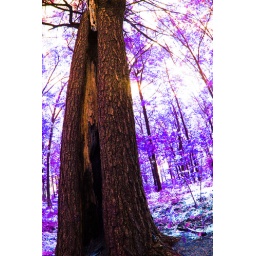
the house in the tree